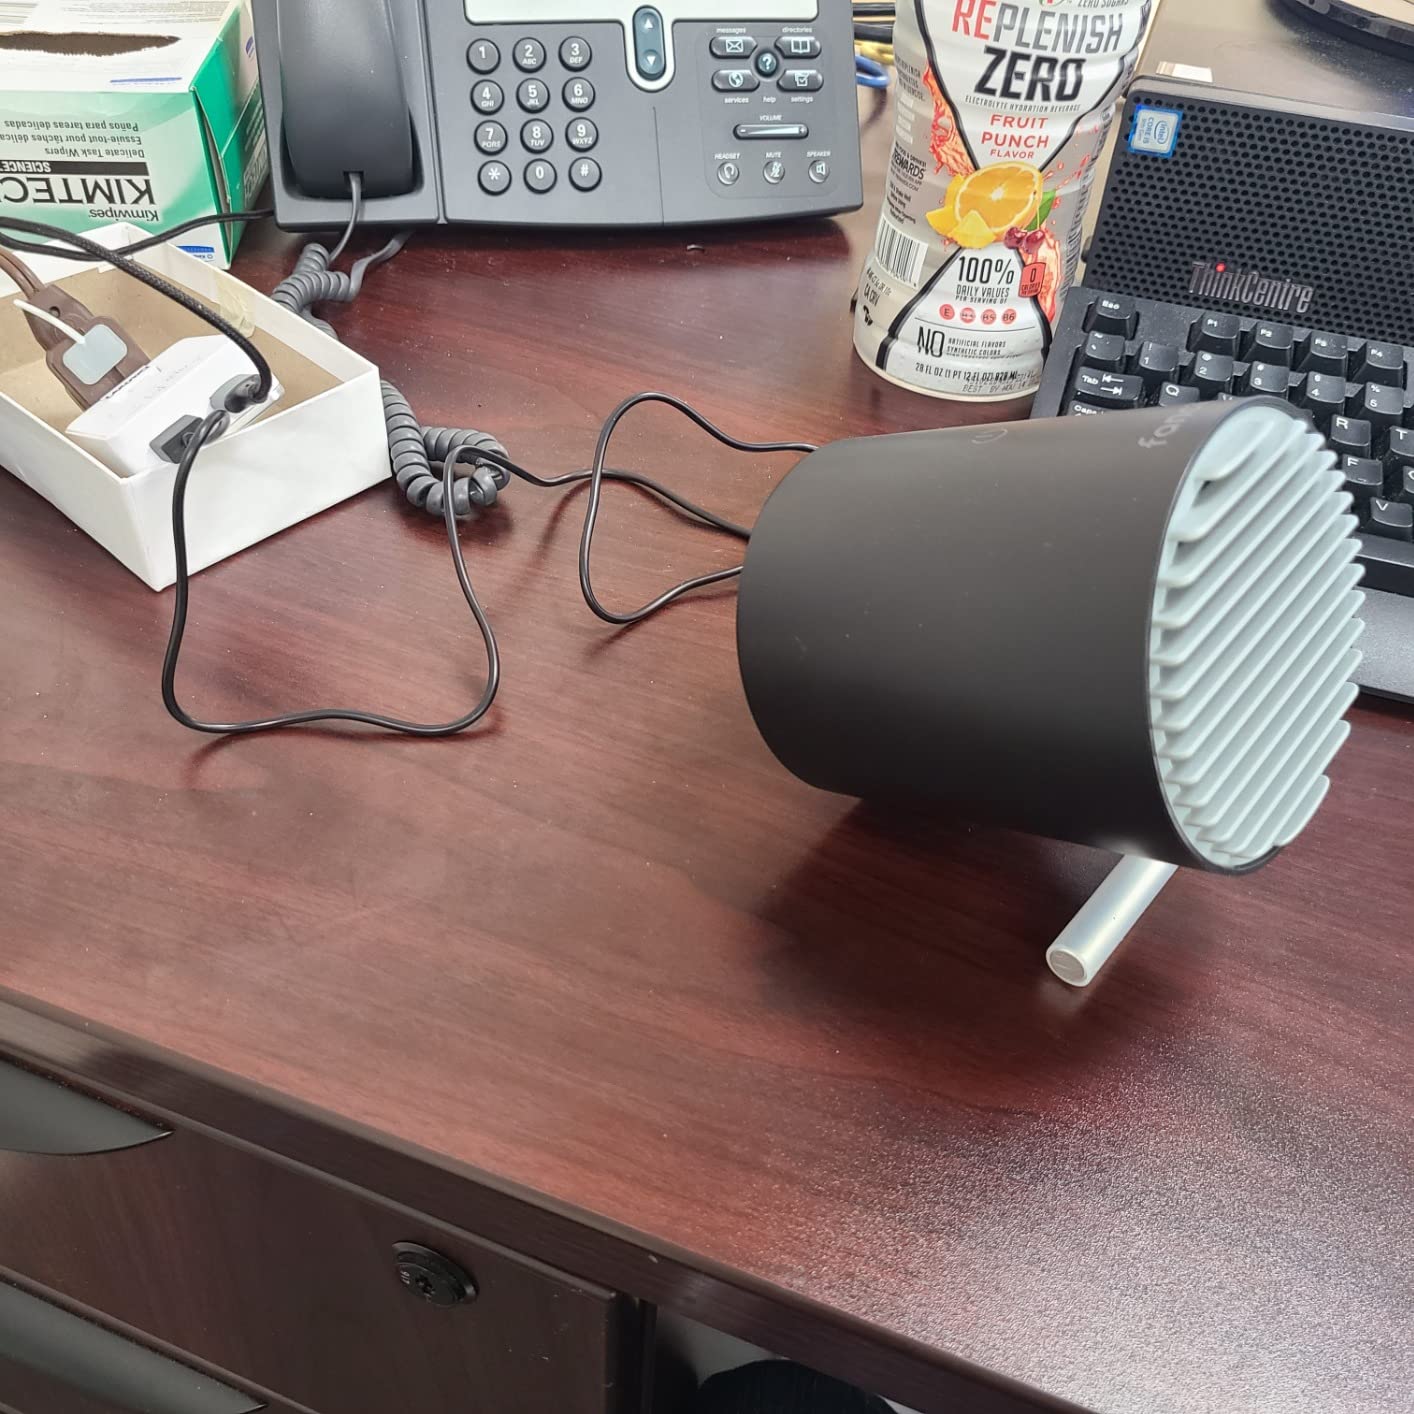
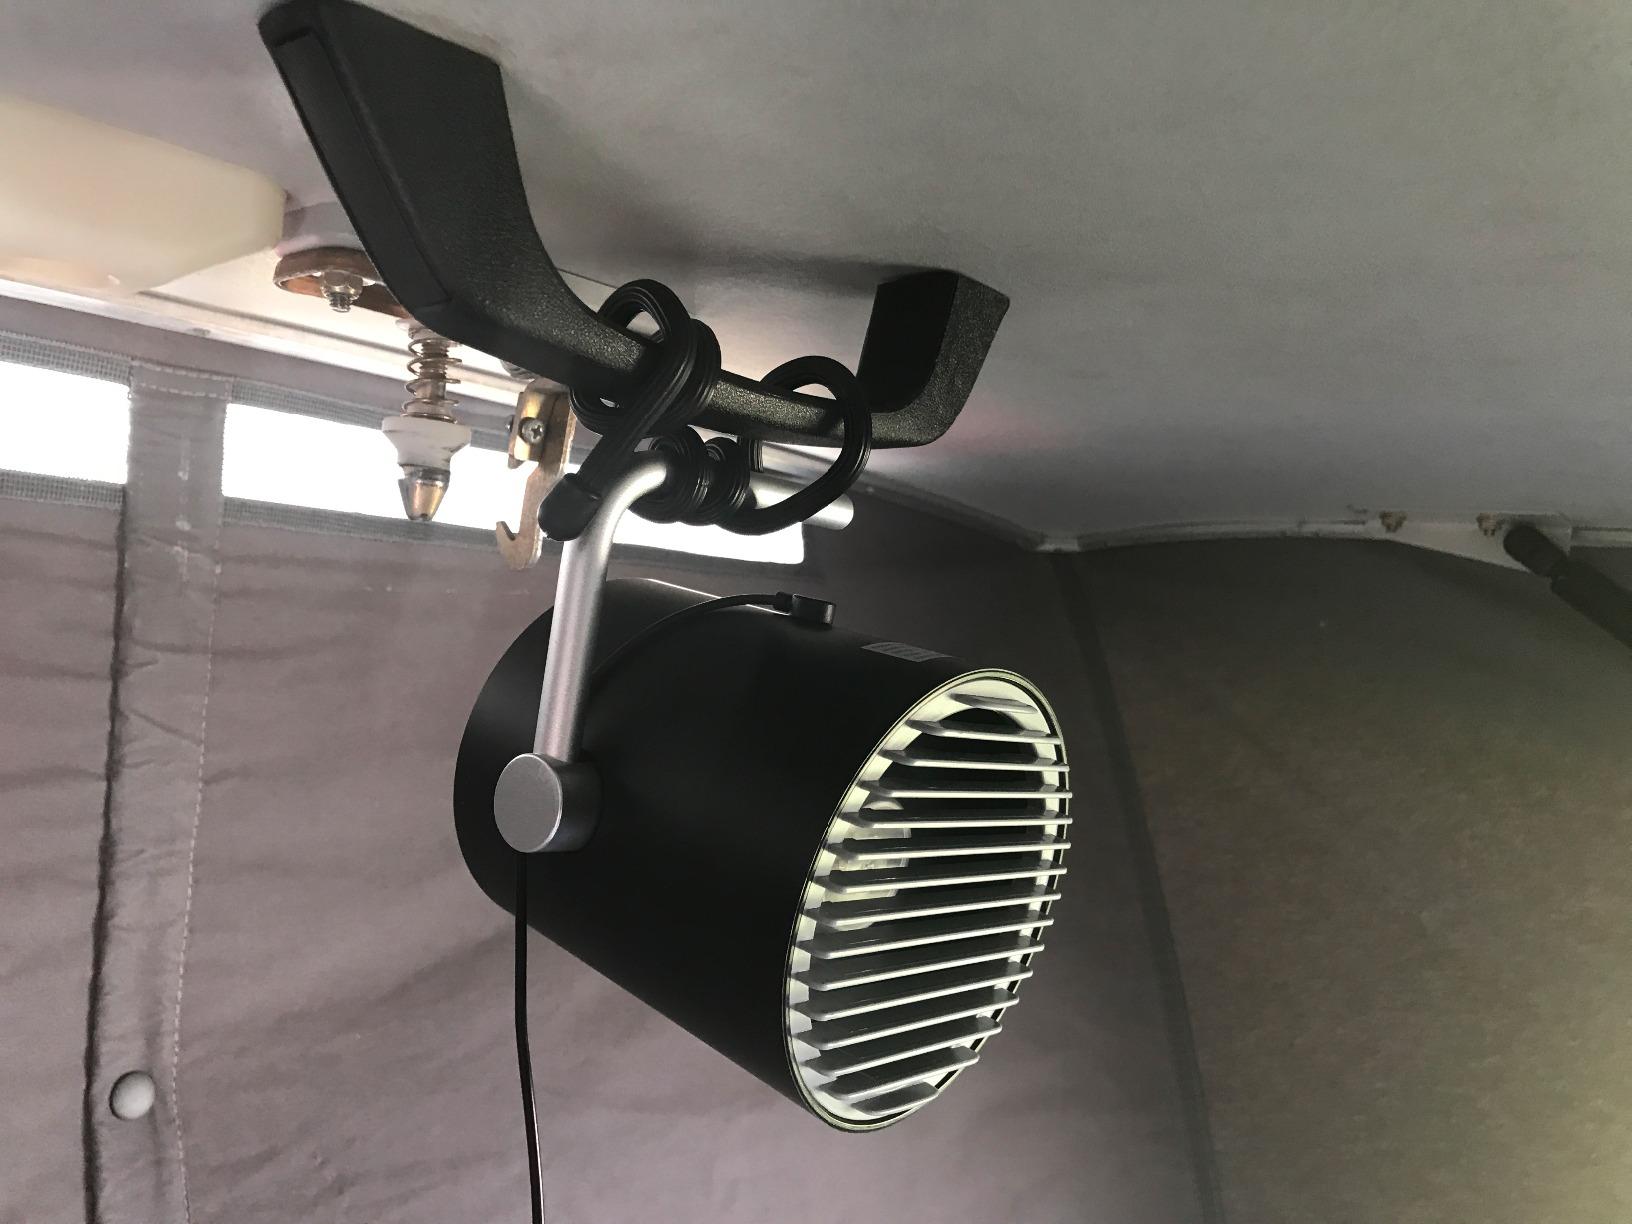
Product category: fan
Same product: yes